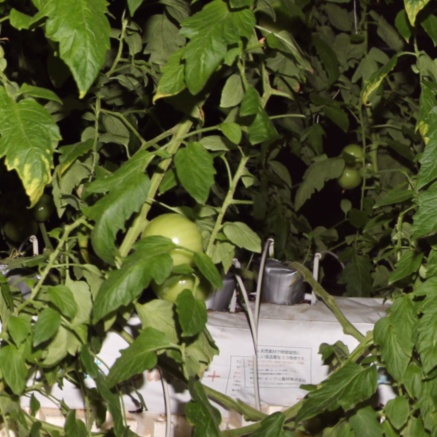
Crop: tomato